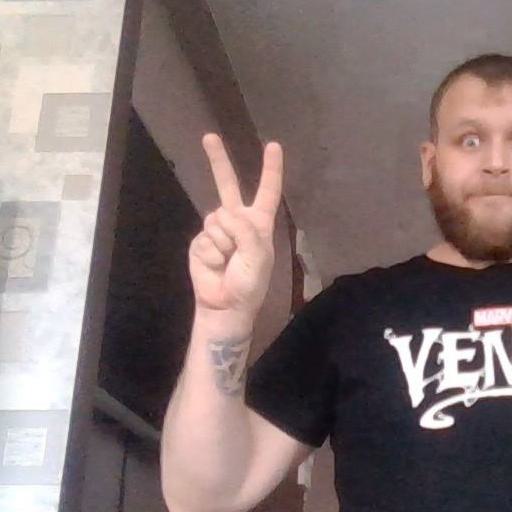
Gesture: peace